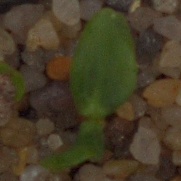
Label: cleavers